Blake DeWitt

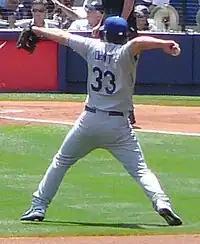
DeWitt with the Dodgers in .

During spring training in 2008, injuries to Nomar Garciaparra, Andy LaRoche, and Tony Abreu, the team's top three projected third basemen, led to DeWitt getting a chance to play with the big league club. He became the Dodgers opening day starting third baseman and in his first at bat he singled off San Francisco Giants pitcher Barry Zito and went 5 for 9 with 3 walks in the 3-game series. DeWitt hit his first career home run off of Óliver Pérez of the New York Mets on May 5, 2008. The following night, he hit his second, a rare inside-the-park home run off of the Mets' Nelson Figueroa. The inside-the-park home run was the first for the Dodgers in 5 years. A local radio station, 1520 KRHW-AM, in DeWitt's hometown of Sikeston, Missouri became part of the Dodgers Radio Network so that residents of that town could follow his Major League Baseball career. DeWitt was named the National League's Rookie of the Month for the month of May, when he hit .322 with 5 HR and 18 RBI in 26 games.